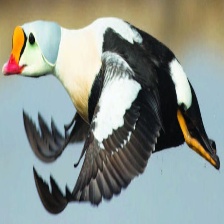
Species: KING EIDER
Scientific name: SOMATERIA SPECTABILIS
ImageNet parent category: drake